Great Western Woodlands

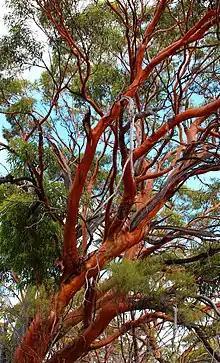
Eucalyptus salubris or Gimlet gum, growing in the Great Western Woodlands

More than 20% of Australia's flowering plant species and 30% of Australia's Eucalyptus species are found within the Great Western Woodlands – making it a highly significant bioregion at a national and international level. The understanding of the biological diversity of the Great Western Woodlands is still being expanded by ongoing scientific work. The Great Western Woodlands account for a significant component of the plant diversity found in the Australia's South West Global Biodiversity Hotspot. One of the main reasons why the Great Western Woodlands is biologically rich is its position within the path of significant physical and biotic gradients. It is located in the interzone between Australia's moist, cooler south-west corner and its desert interior. This means the region has elements of both these climatic zones, but has also created conditions to allow for natural speciation to occur.